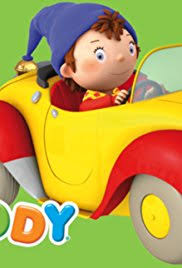
Portrait style: Cartoon Portrait